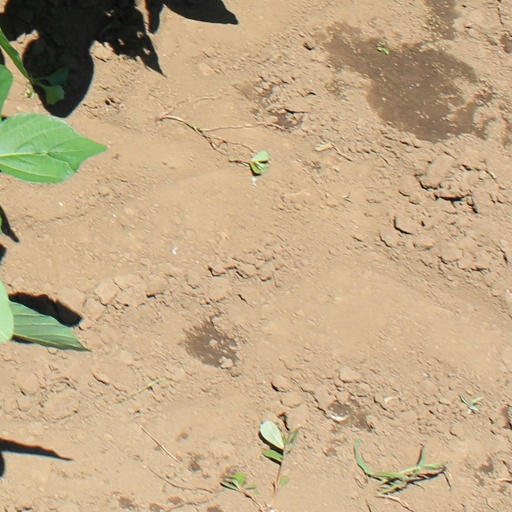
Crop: soybean